Kihawahine

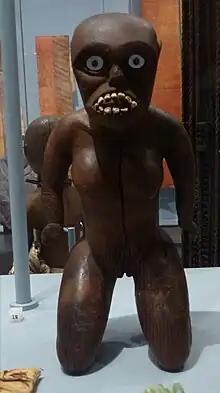
Statue dedicated to Kihawahine

Kihawahine is a Hawaiian shapeshifting lizard goddess ("moʻo"). When Kihawahine Mokuhinia Kalama‘ula Kalā‘aiheana, the daughter of the powerful sixteenth-century ruling chief of Māui, Piʻilani, and his wife Lā‘ieloheloheikawai, died, her bones were deified, transforming her into the goddess. Kihawahine's home is Mokuhinia, a wetland pond on the island of Moku'ula.